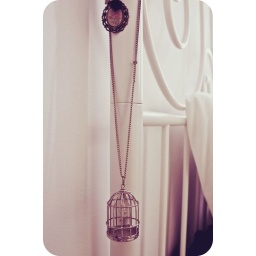
the earth is a bird on a spit in the sky